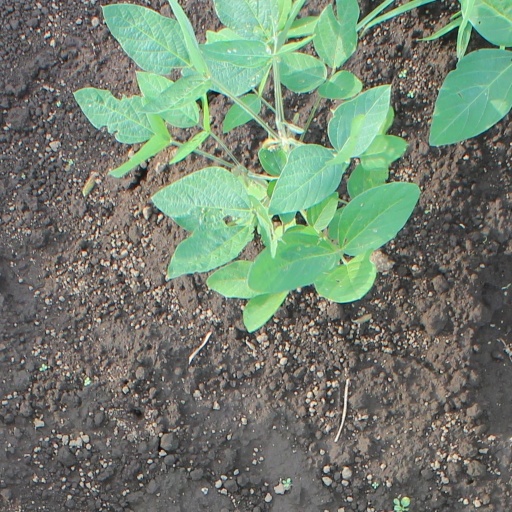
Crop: soybean